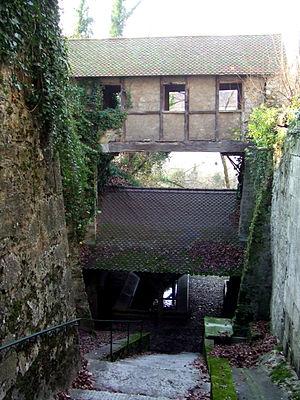
L'église des Carmes est l'église du couvent des Carmes du Pont-de-Beauvoisin en Savoie.